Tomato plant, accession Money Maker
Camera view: horizontal (90 deg, fisheye); turntable rotation: 300 degrees
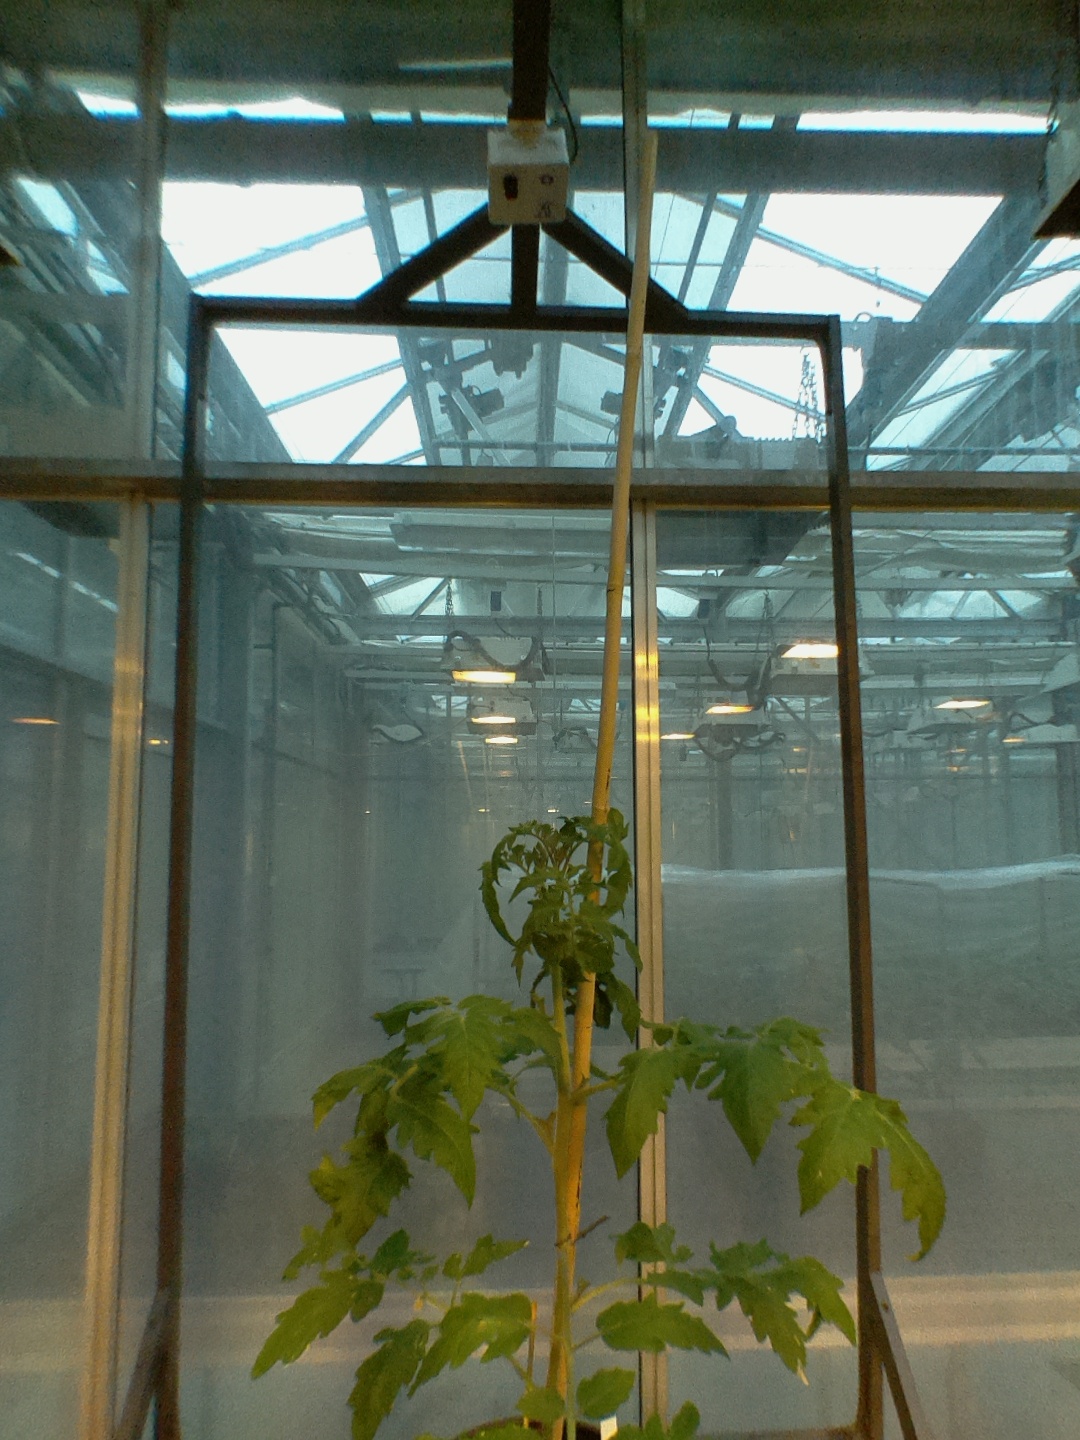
BBCH growth stage 21: 10%-20% Side shoots formed